Johann Nordmann

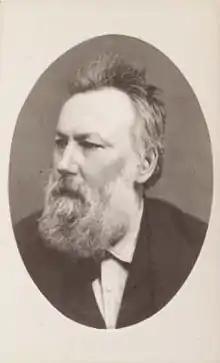
Johannes Nordmann 1820- 1887

Johann Nordmann (born Rumpelmayer, also published as Johannes Nordmann and under the pseudonym H. Naudh, 13 March 1820 in Landersdorf, now Krems an der Donau – 20 August 1887 in Vienna) was an Austrian journalist and travel writer.